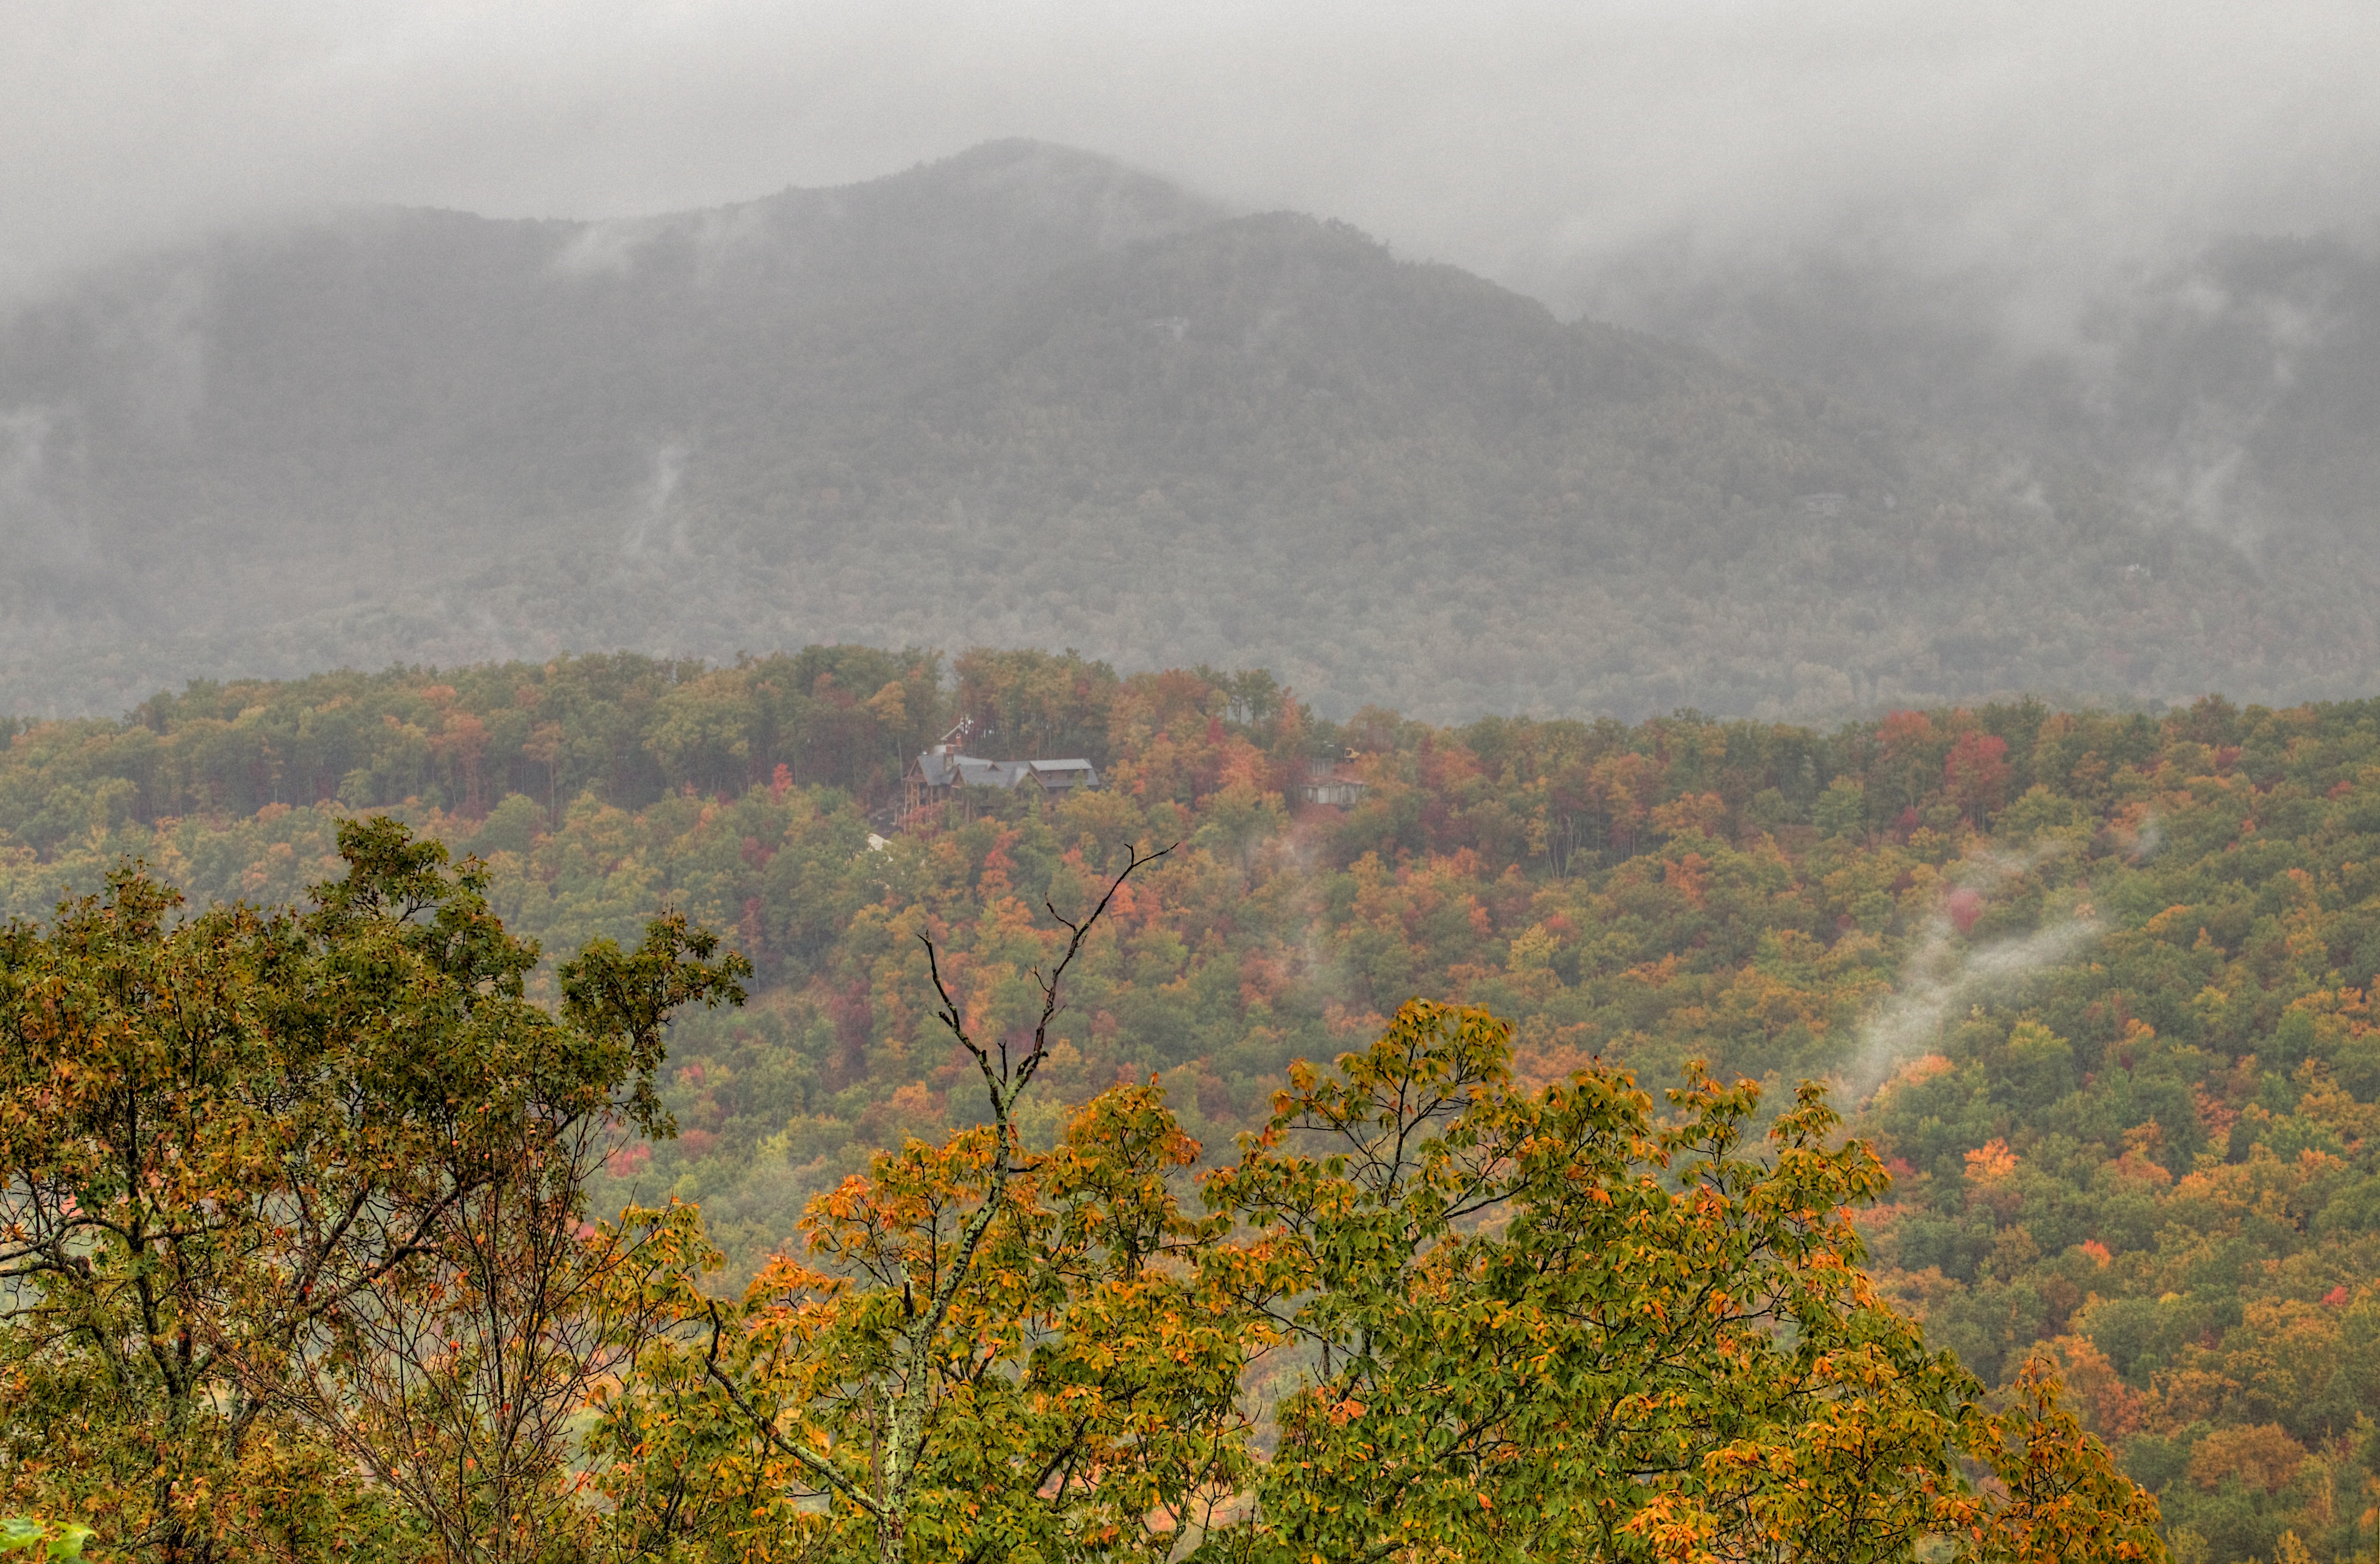
landscape, tree, nature, forest, wilderness, mountain, mist, meadow, morning, leaf, hill, valley, mountain range, autumn, season, ridge, hdr, plateau, habitat, odyssey, ecosystem, rural area, landform, natural environment, geographical feature, atmospheric phenomenon, mountainous landforms